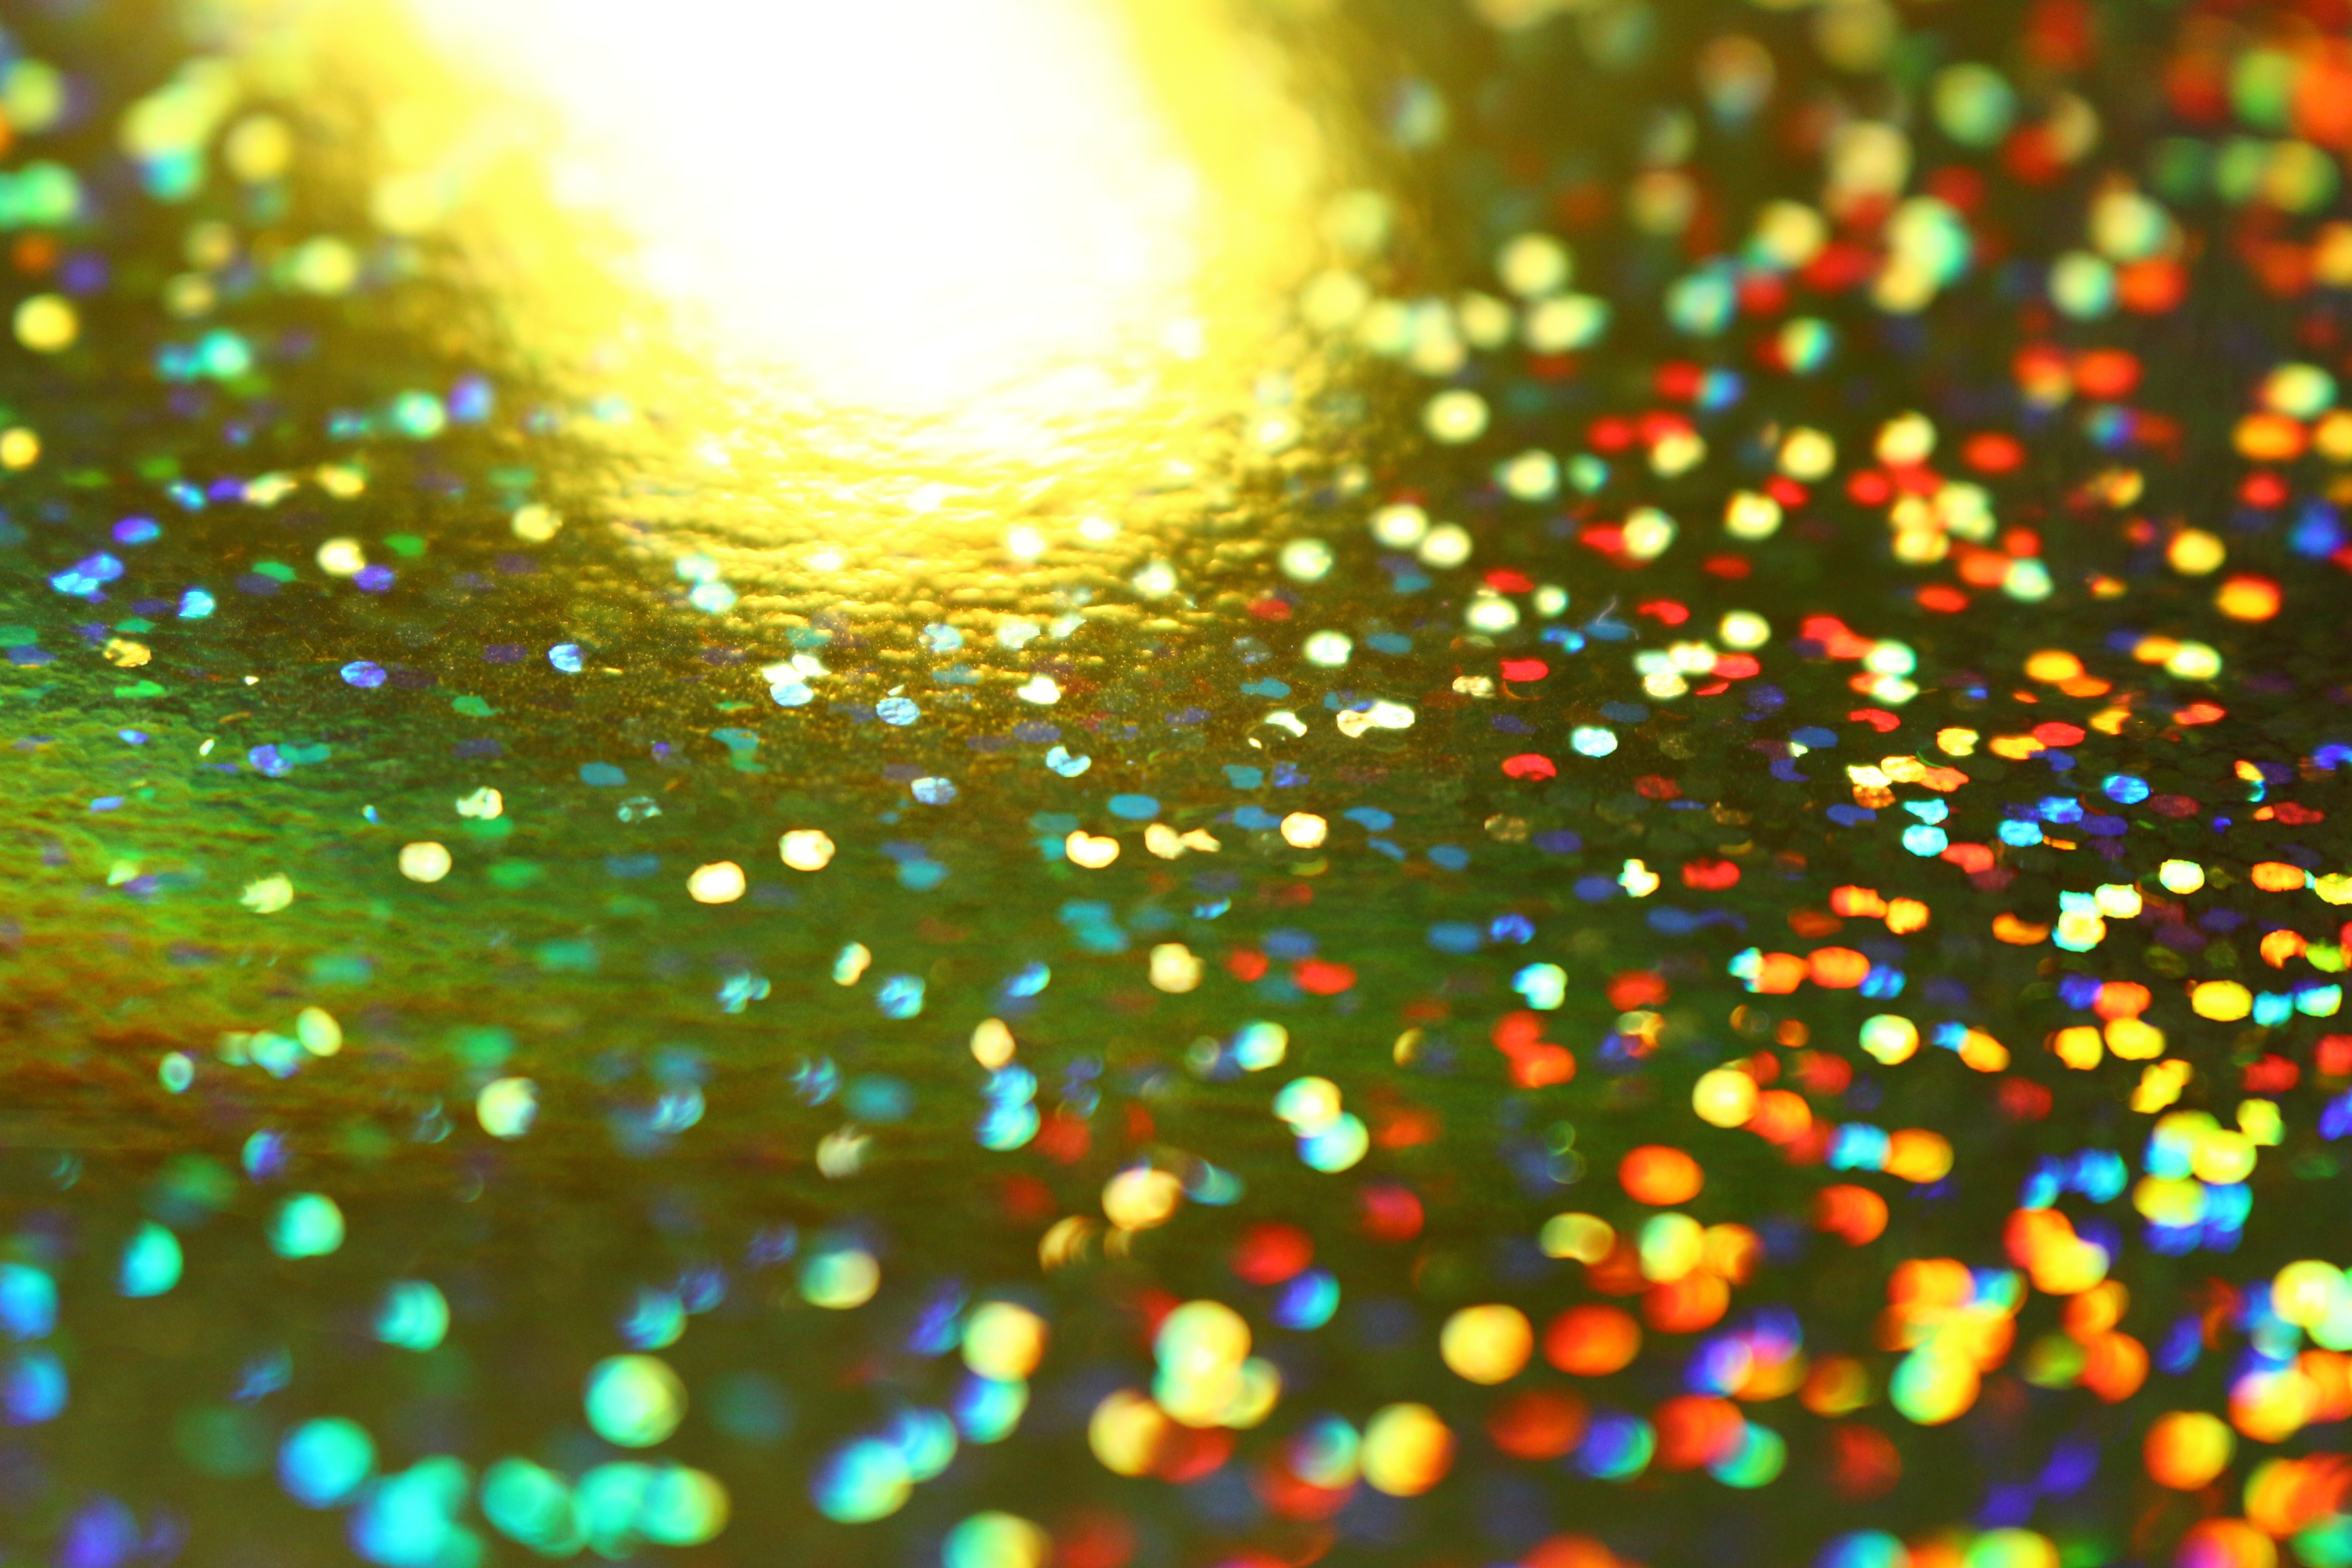
light, bokeh, paper, glitter, cool image, rainbow, cool photo, hologram, iridescent, macro photography, photo paper, construction paper, computer wallpaper